Menelik I

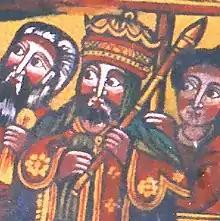
Detail from a larger painting in the church at Axum

Menelik I (Ge'ez: ምኒልክ, "Mənilək") was the legendary first Emperor of Ethiopia's Solomonic dynasty. According to "Kebra Nagast", a 14th-century national epic, in the 10th century BC he is said to have inaugurated the Solomonic dynasty of Ethiopia, so named because Menelik I was the son of the biblical King Solomon of ancient Israel and of Makeda, the Queen of Sheba.